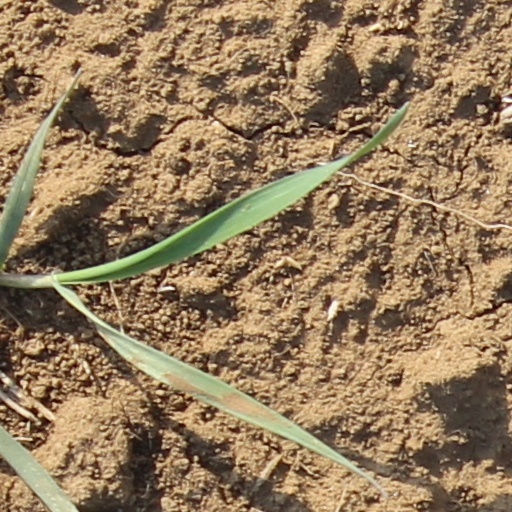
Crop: wheat